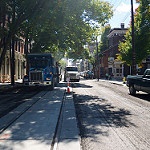
Scene: Outdoor